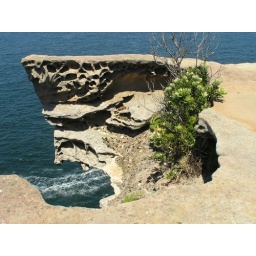
Broken glass in the rocks at the top of Gap Bluff